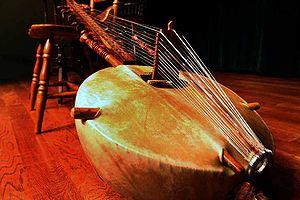
On sait peu de choses à propos des origines exactes de la musique que l'on désigne aujourd'hui comme le blues. Il est difficile de dater précisément les origines du blues, en grande partie parce que ce style de musique a évolué sur une longue période et existait avant même que l'on utilise le terme « blues ». Une référence importante à ce qui se rapproche étroitement du blues date de 1901, lorsqu'un archéologue du Mississippi a décrit les chansons des ouvriers et esclaves noirs dont les chants reposaient sur des thèmes et des éléments techniques caractéristiques du blues.